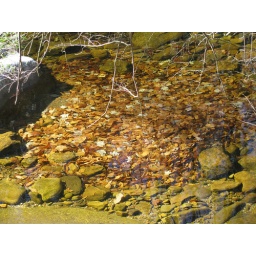
the leaves weren't on the trees anymore so I found them in the water